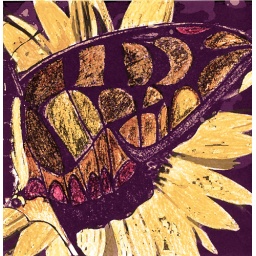
A sketch of a flower and butterfly I played around with in photoshop.